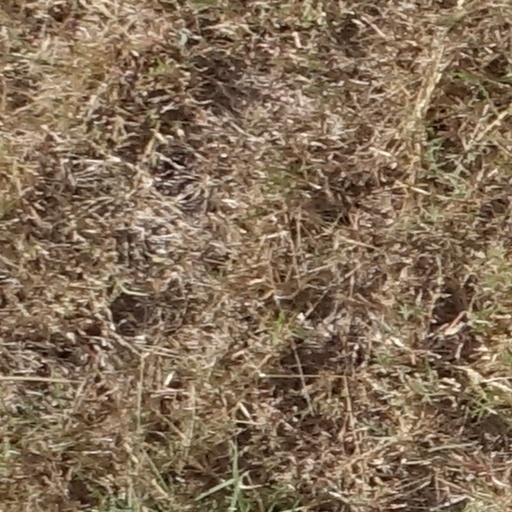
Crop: sorghum